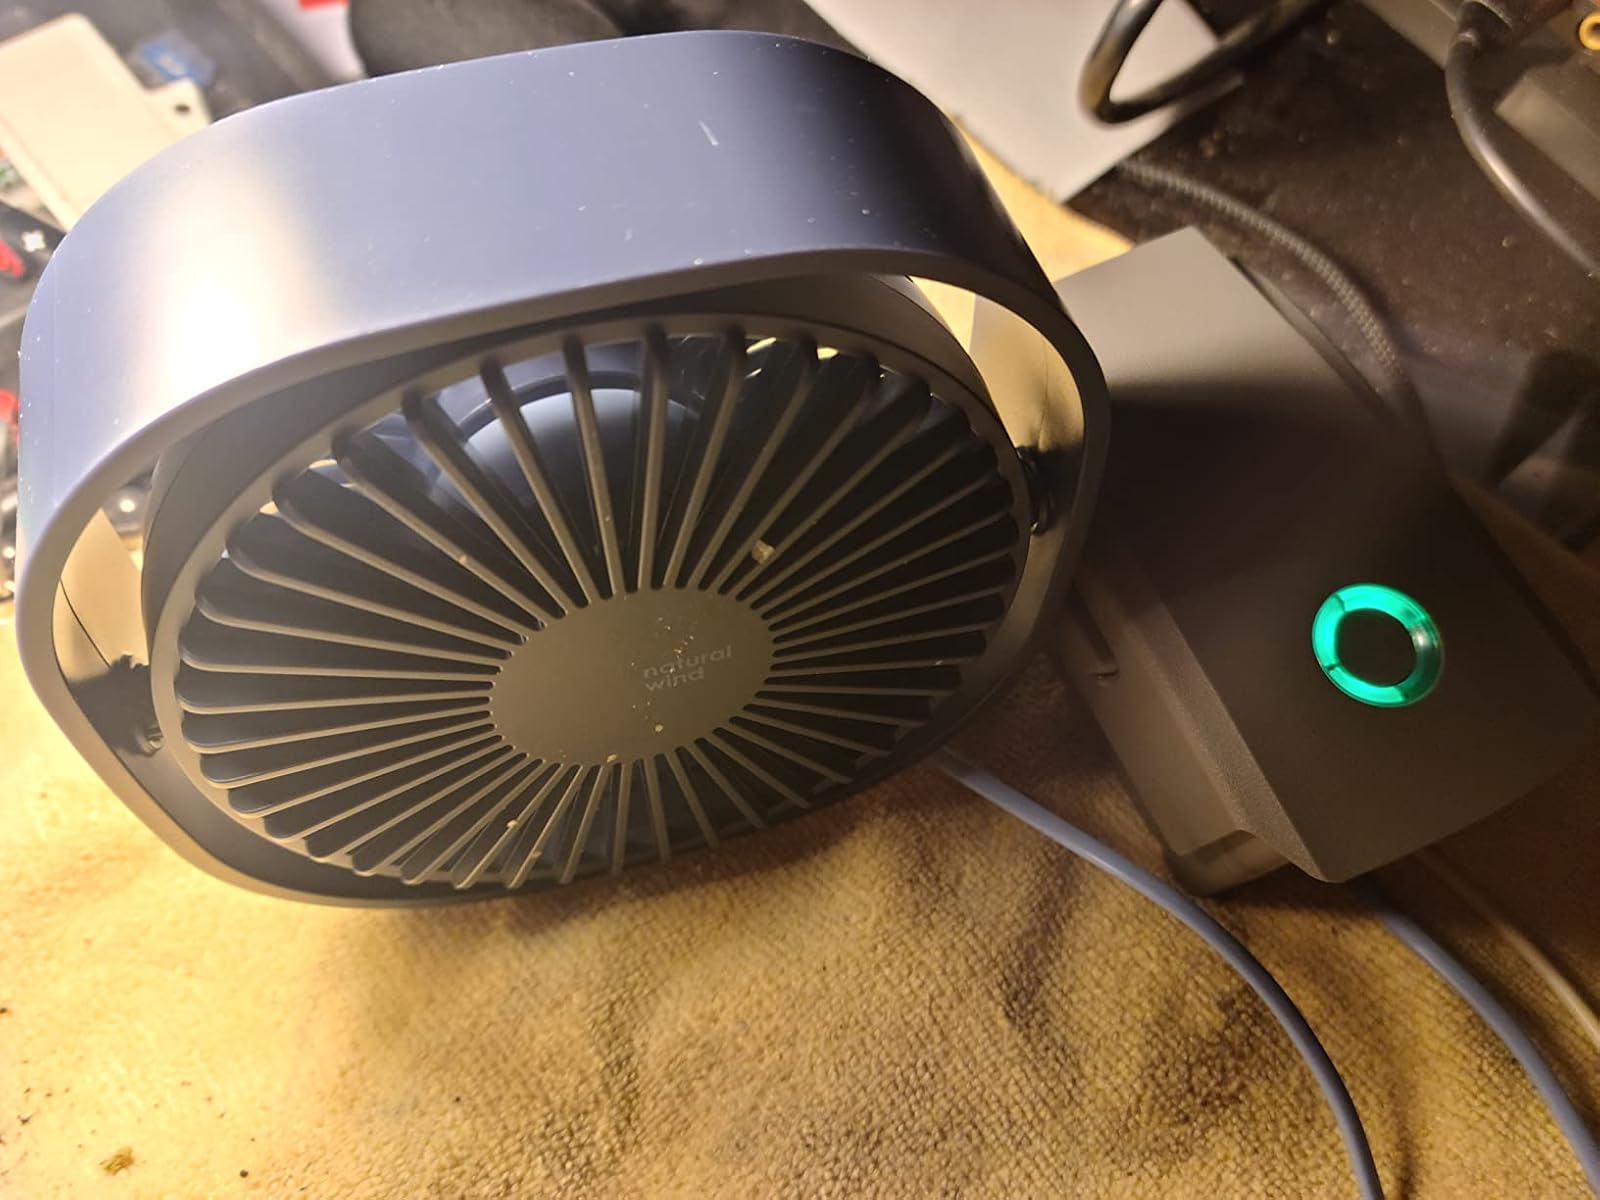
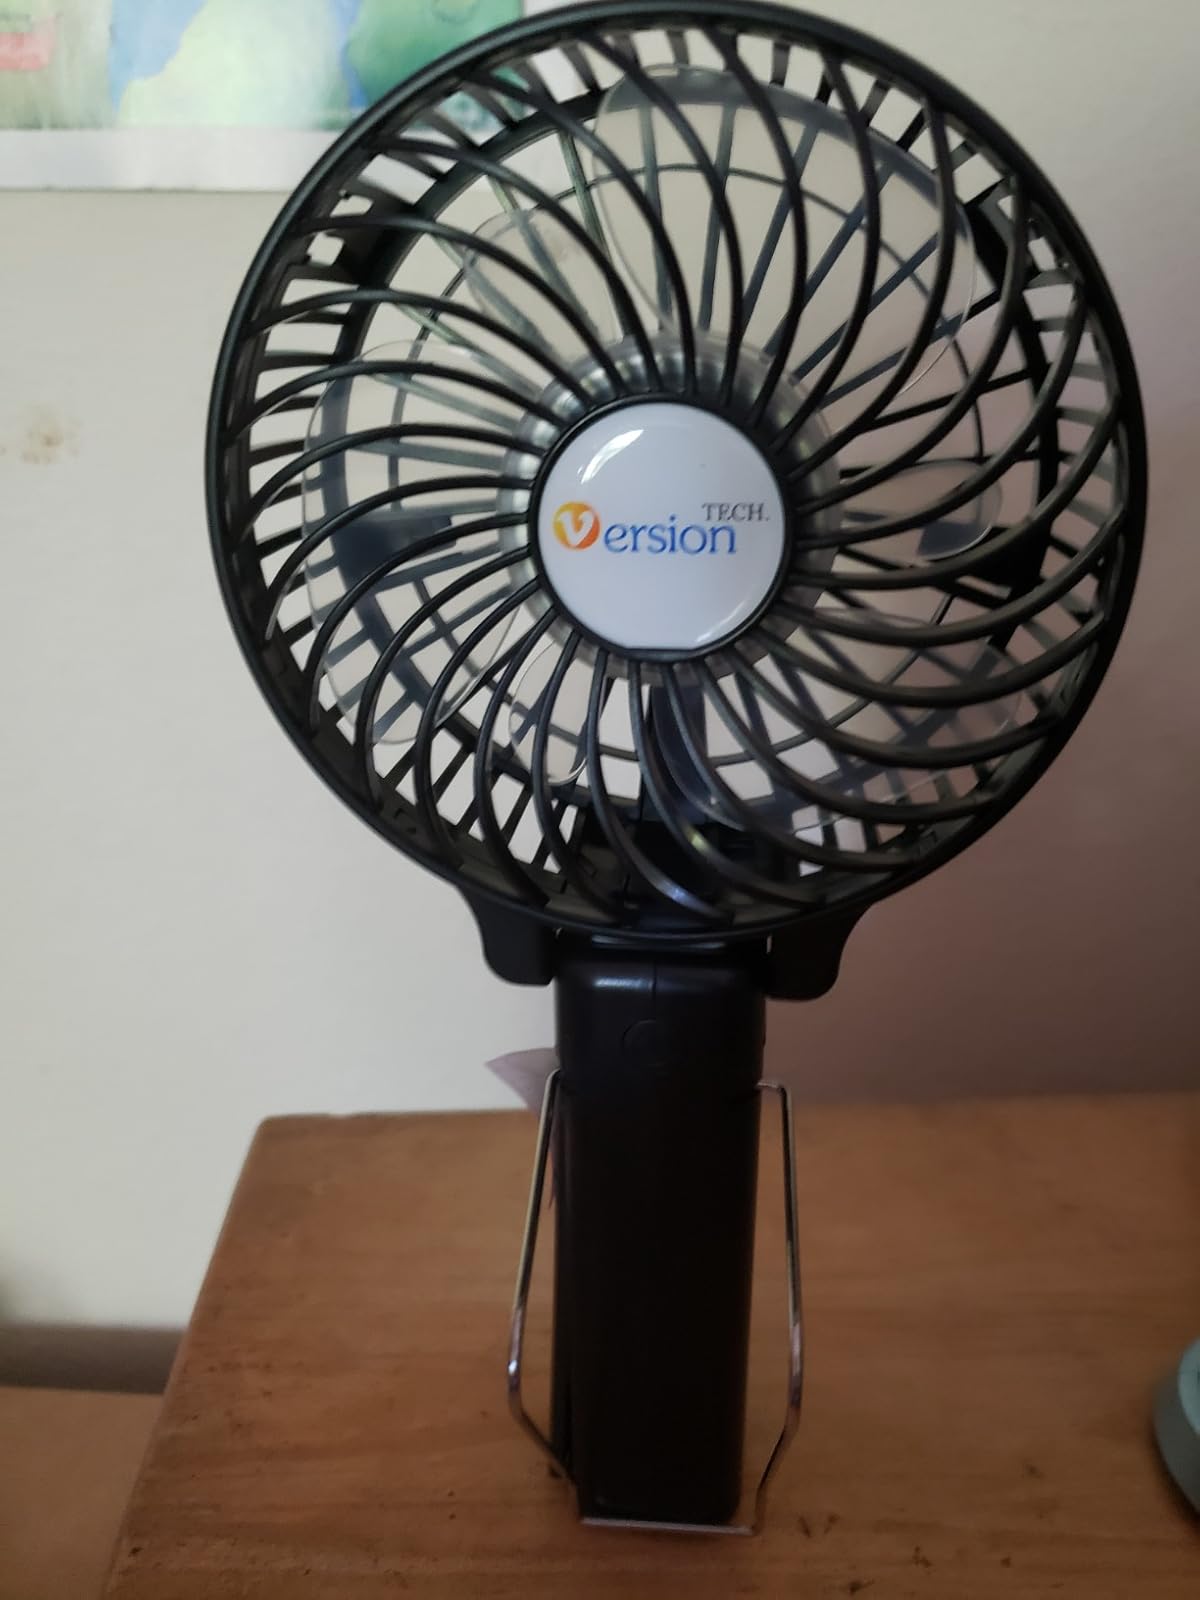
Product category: fan
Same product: no